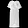
Label: Dress